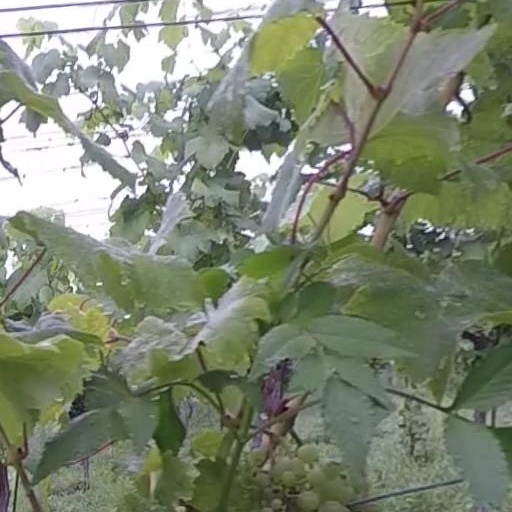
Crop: grape